Nancy Diamond

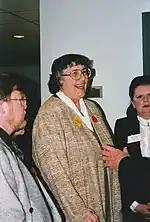
Nancy Diamond as Oshawa Mayor, in the 1990s

One of her first stated goals as mayor was the establishment of a university in the city, a goal which was attained when the University of Ontario Institute of Technology was chartered in 2002. She spearheaded initiatives to improve the city's economy, including convening a panel of area mayors to come up with a plan to save the city's General Motors plant after staffing cutbacks at the company were announced. She lobbied for improvements to the city's transportation network, including the improvement of Ontario Highway 401, the extension of Ontario Highway 407 and the expansion of the Oshawa Airport. She also spearheaded the creation of a city manager position at Oshawa City Hall, and tried to avoid or minimize municipal tax increases.